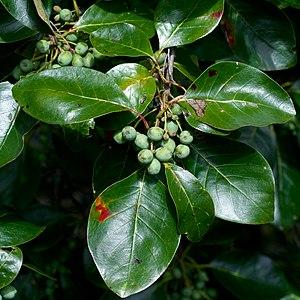
Nyssa sylvatica, communément appelé tupelo, tupelo noir, gomme noire, gommier noir ou gomme aigre, est un arbre à feuilles caduques de taille moyenne originaire de l'est de l'Amérique du Nord, du nord-est côtier des États-Unis et du sud de l'Ontario jusqu'au centre de la Floride et de l'est du Texas, ainsi qu'au Mexique.